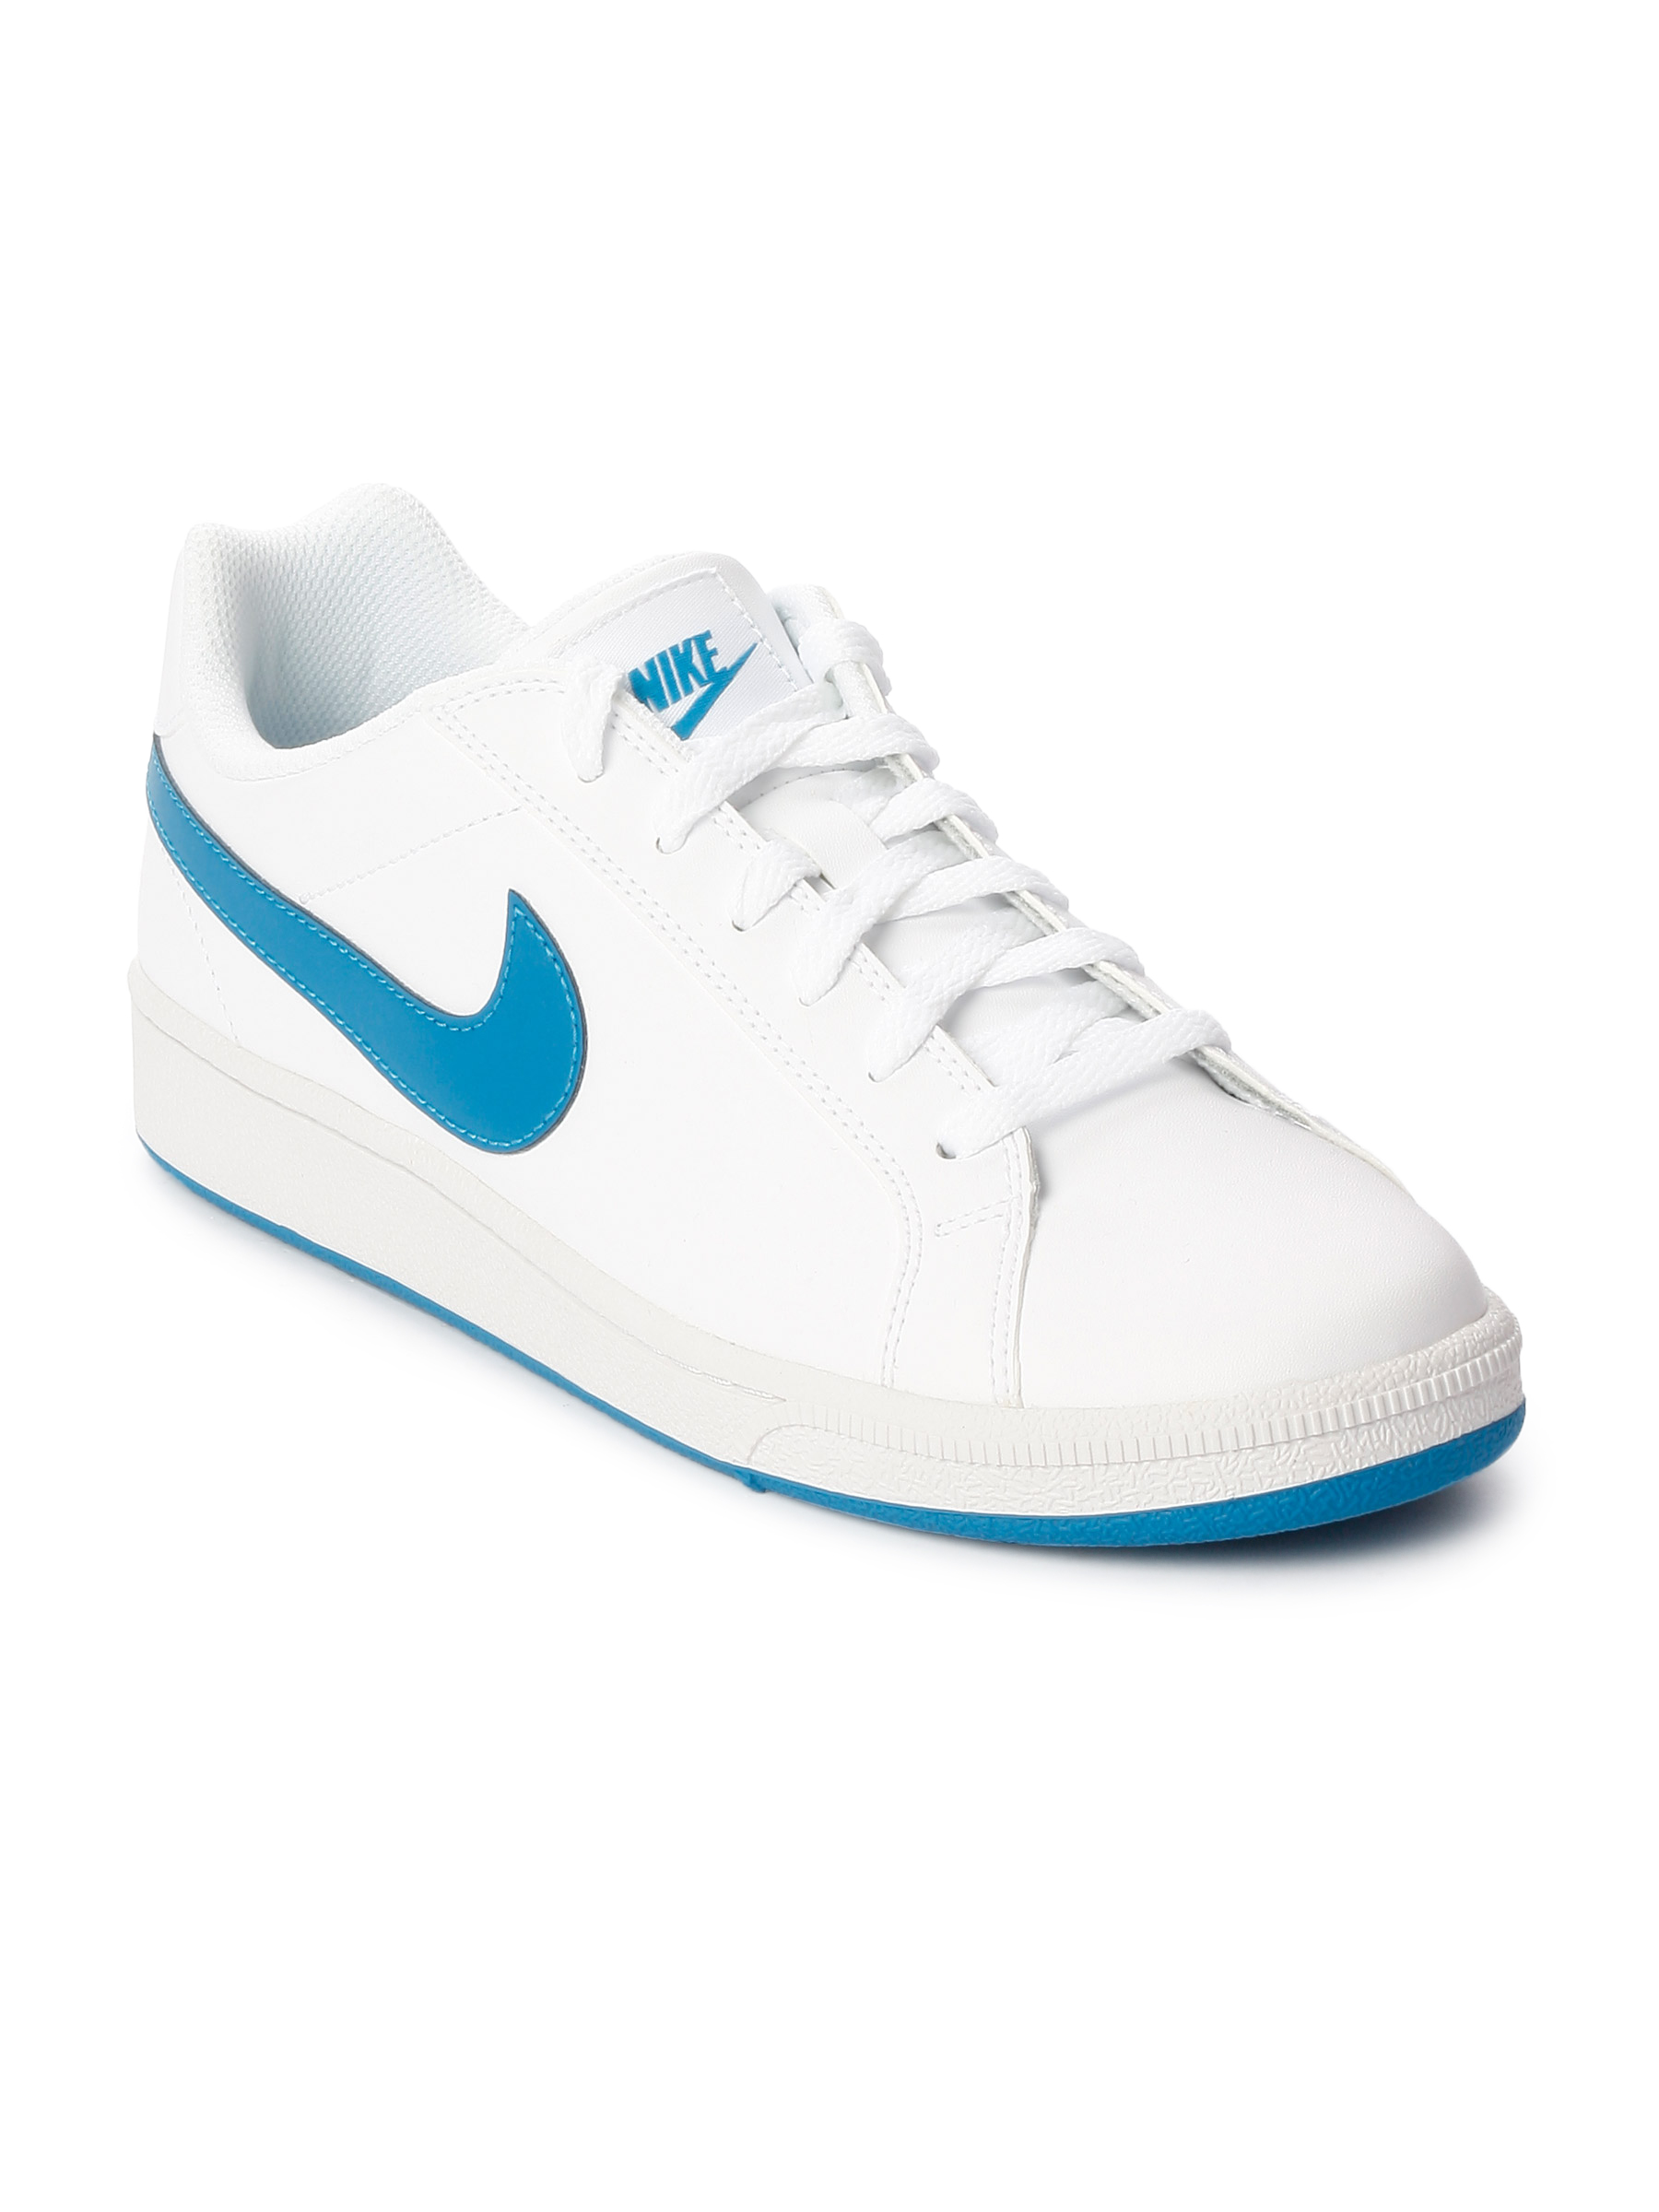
Nike Men  Court Majestic White Casual Shoe
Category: Footwear / Shoes / Casual Shoes
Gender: Men
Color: White
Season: Fall 2011
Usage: Casual